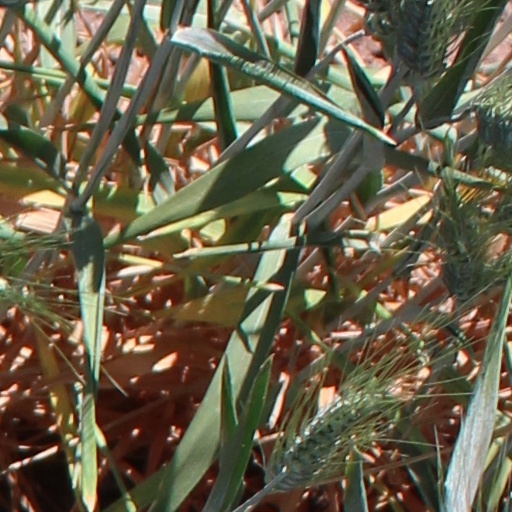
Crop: wheat